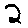
Label: 2